Heterosynaptic plasticity

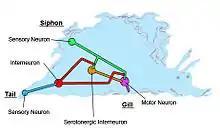
In "Aplysia californica," modulatory interneurons release serotonin, triggering synaptic plasticity in motor neurons.

A widely used organismal model in studies of many types of neuroplasticity , and neuronal signaling dynamics, was the sea snail, specifically "Aplysia californica". This species has a few tens of thousands of neurons, which sounds like a lot, however is classified as a much simpler nervous system compared to humans and mammals in general, and allowing identification of specific circuits involved in observed behaviors. In fact, studies conducted in the investigation of plasticity dynamics with the "Aplysia californica", by Eric Kandel and colleagues, led to him winning the Nobel Prize in Physiology of Medicine in the year 2000. Furthermore, many of the published studies by Kandel and others helped to solidify the theory that learning and memory stem from long term synaptic changes in the brain.